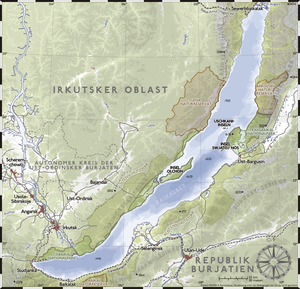
Une carte du lac Baïkal (Russie) Gaeilge: Mapa de Loch Baikal, An Rúis Galego: Mapa do lago Baikal, Rusia 日本語: バイカル湖の地図（ロシア） Latina: Tabula geographica lacus nomine Baikal. Norsk nynorsk: Kart over Baikalsjøen. Polski: Mapa jeziora Bajkał Português: Mapa do Lago Baikal Русский: Карта Байкала Slovenčina: Mapa jazera Bajkal. Slovenščina: Zemljevid Bajkalskega jezera Svenska: Karta över Bajkalsjön. Українська: Карта Байкалу ไทย: แผนที่ทะเลสาบไบคาล Türkçe: Baykal Gölü haritası. Tiếng Việt: Bản đồ hồ Baikal. 中文（简体）‎: 贝加尔湖地图
Le Cavalier du Baïkal est un roman de l'écrivain Bernard Clavel paru en 2000 aux éditions Albin Michel.
Le lac Baïkal est un lac situé dans le sud de la Sibérie, en Russie orientale. Il constitue la plus grande réserve d'eau douce liquide à la surface de la Terre. La transparence de ses eaux permet une visibilité parfaite jusqu'à 40 mètres de profondeur. Il est parfois surnommé la « Perle de Sibérie ». Pour ses premiers habitants, les différents peuples turcs et mongols, le lac était une mer sacrée, Baïkal provenant du turc Bay Köl
Le Parc national Pribaikalsky couvre la côte sud-ouest du lac Baïkal, dans le sud-est de la Sibérie. Il a été fondé en 1986 et couvre une surface de 4 173 km². La bande côtière comprend certaines crêtes de montagne à l'ouest, ainsi que des îles comme l'île d'Olkhon à l'est. Il est situé à environ 50 km au sud-est de la ville d'Irkoutsk. Le parc est géré avec trois autres réserves naturelles, et est une composante majeure du site du Patrimoine mondial de l'UNESCO "Lac Baïkal". La rivière Angara, qui est la sortie du Lac Baïkal à l'ouest, dans le bassin du fleuve Ienisseï, traverse le parc. Le parc a de très hauts niveaux de biodiversité et d'espèces endémiques.